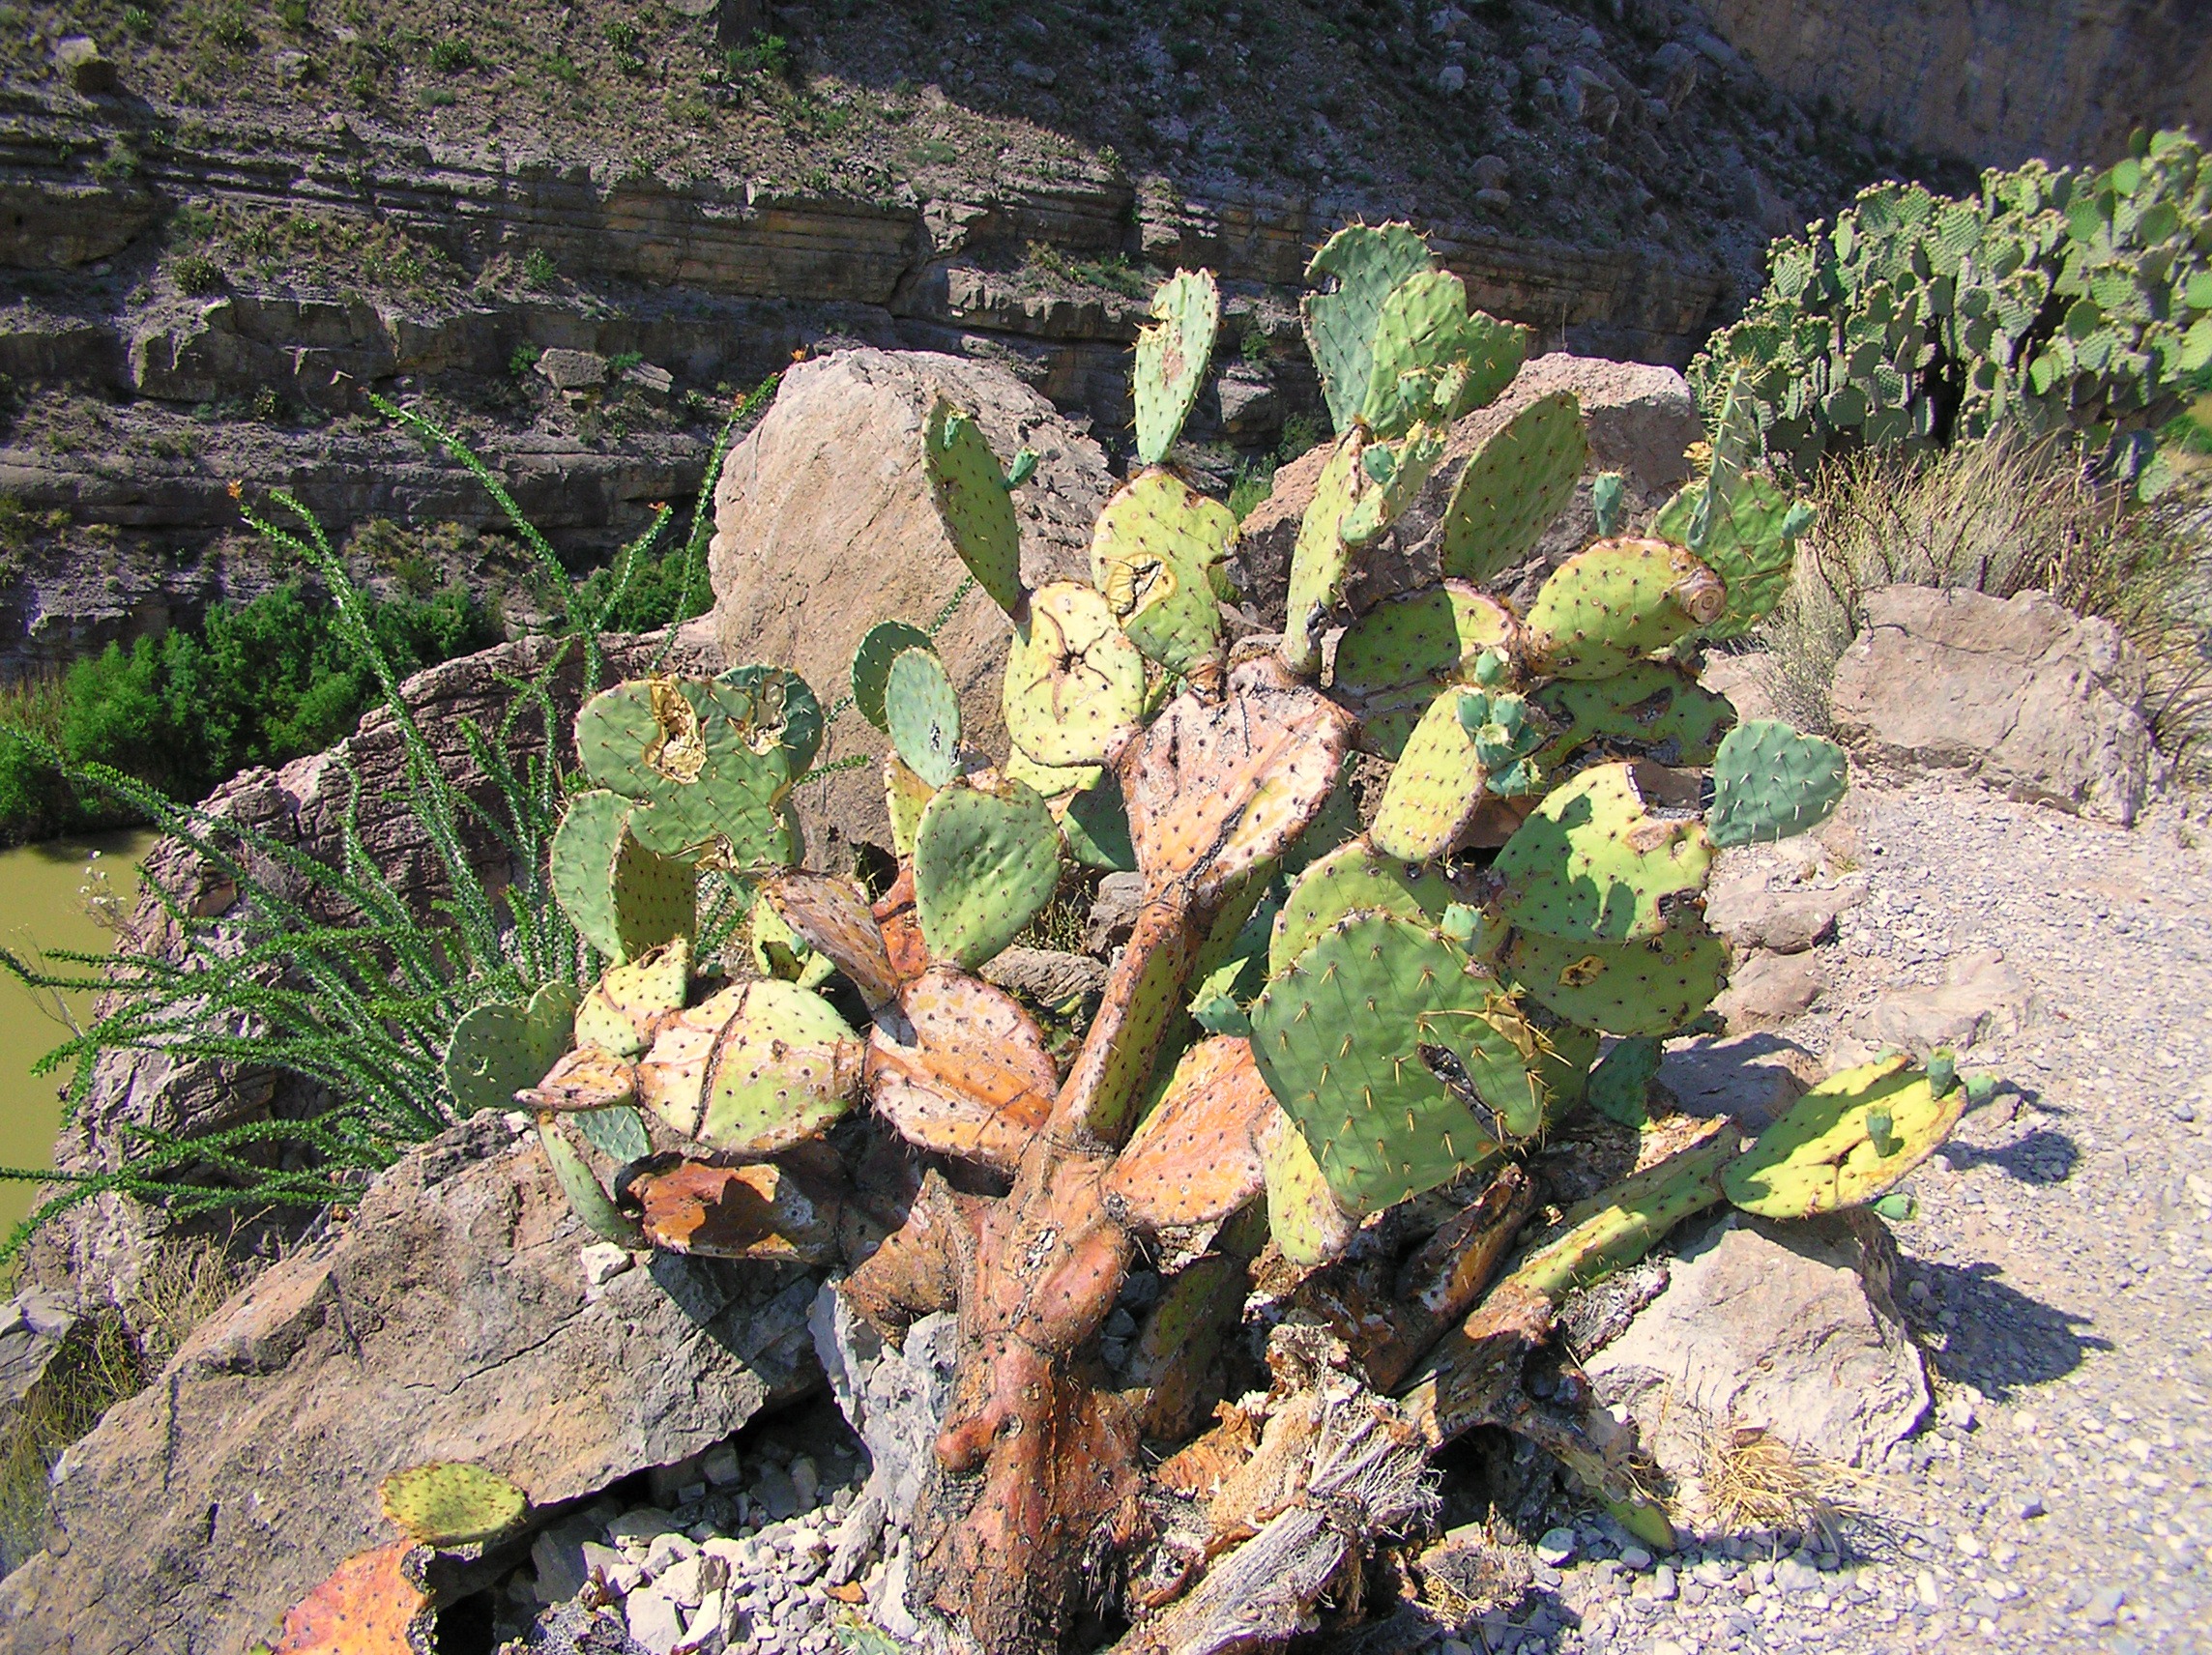
landscape, nature, cactus, plant, countryside, flower, summer, spring, produce, scenic, botany, garden, cacti, flora, outside, mountains, texas, caryophyllales, flowering plant, prickly pear, land plant, nopal, barbary fig, eastern prickly pear, big bend